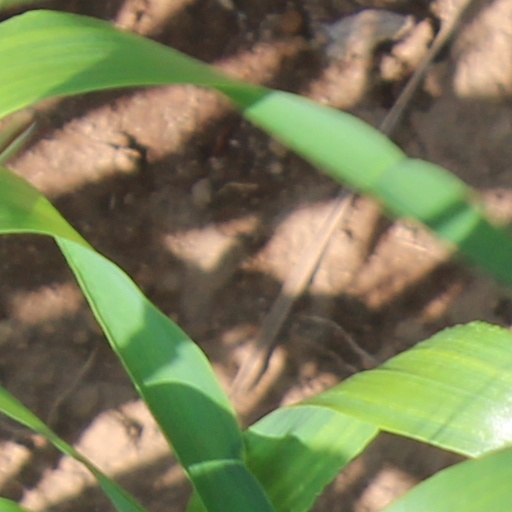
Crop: wheat